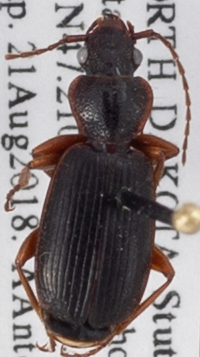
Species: Cymindis cribricollis
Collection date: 2018-08-21
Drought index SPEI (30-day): -0.36
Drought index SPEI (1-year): -0.492
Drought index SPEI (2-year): -0.54